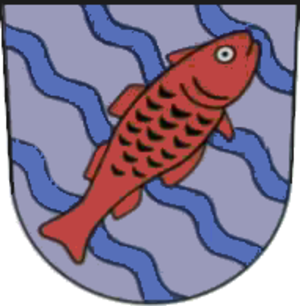
Schmeheim est une commune allemande de l'arrondissement de Hildburghausen, Land de Thuringe.